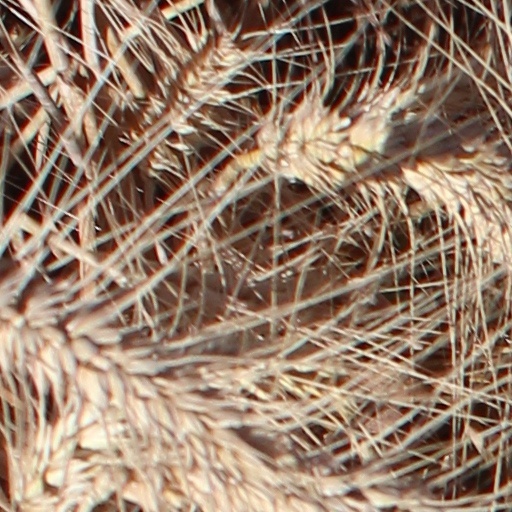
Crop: wheat